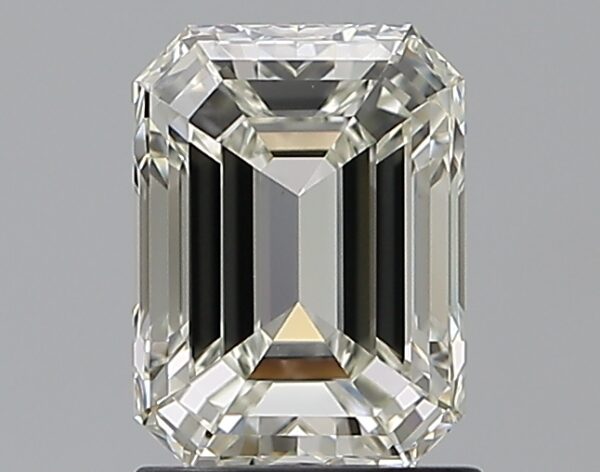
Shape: emerald
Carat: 1.5
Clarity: VVS2
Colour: J
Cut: EX
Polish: EX
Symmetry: EX
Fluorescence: F
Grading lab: GIA
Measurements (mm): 7.54 x 5.58 x 3.68